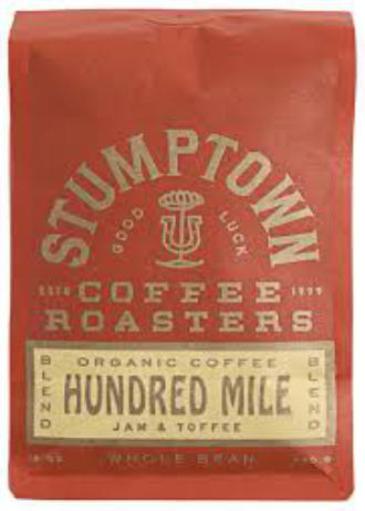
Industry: Food